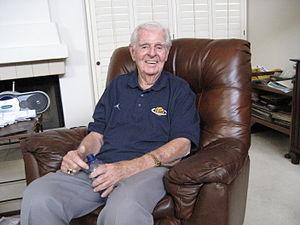
Pete Newell, né le 3 août 1915 à Vancouver, au Canada et décédé le 17 novembre 2008, à Rancho Santa Fe en Californie, est un ancien entraîneur et dirigeant canadien naturalisé américain de basket-ball.